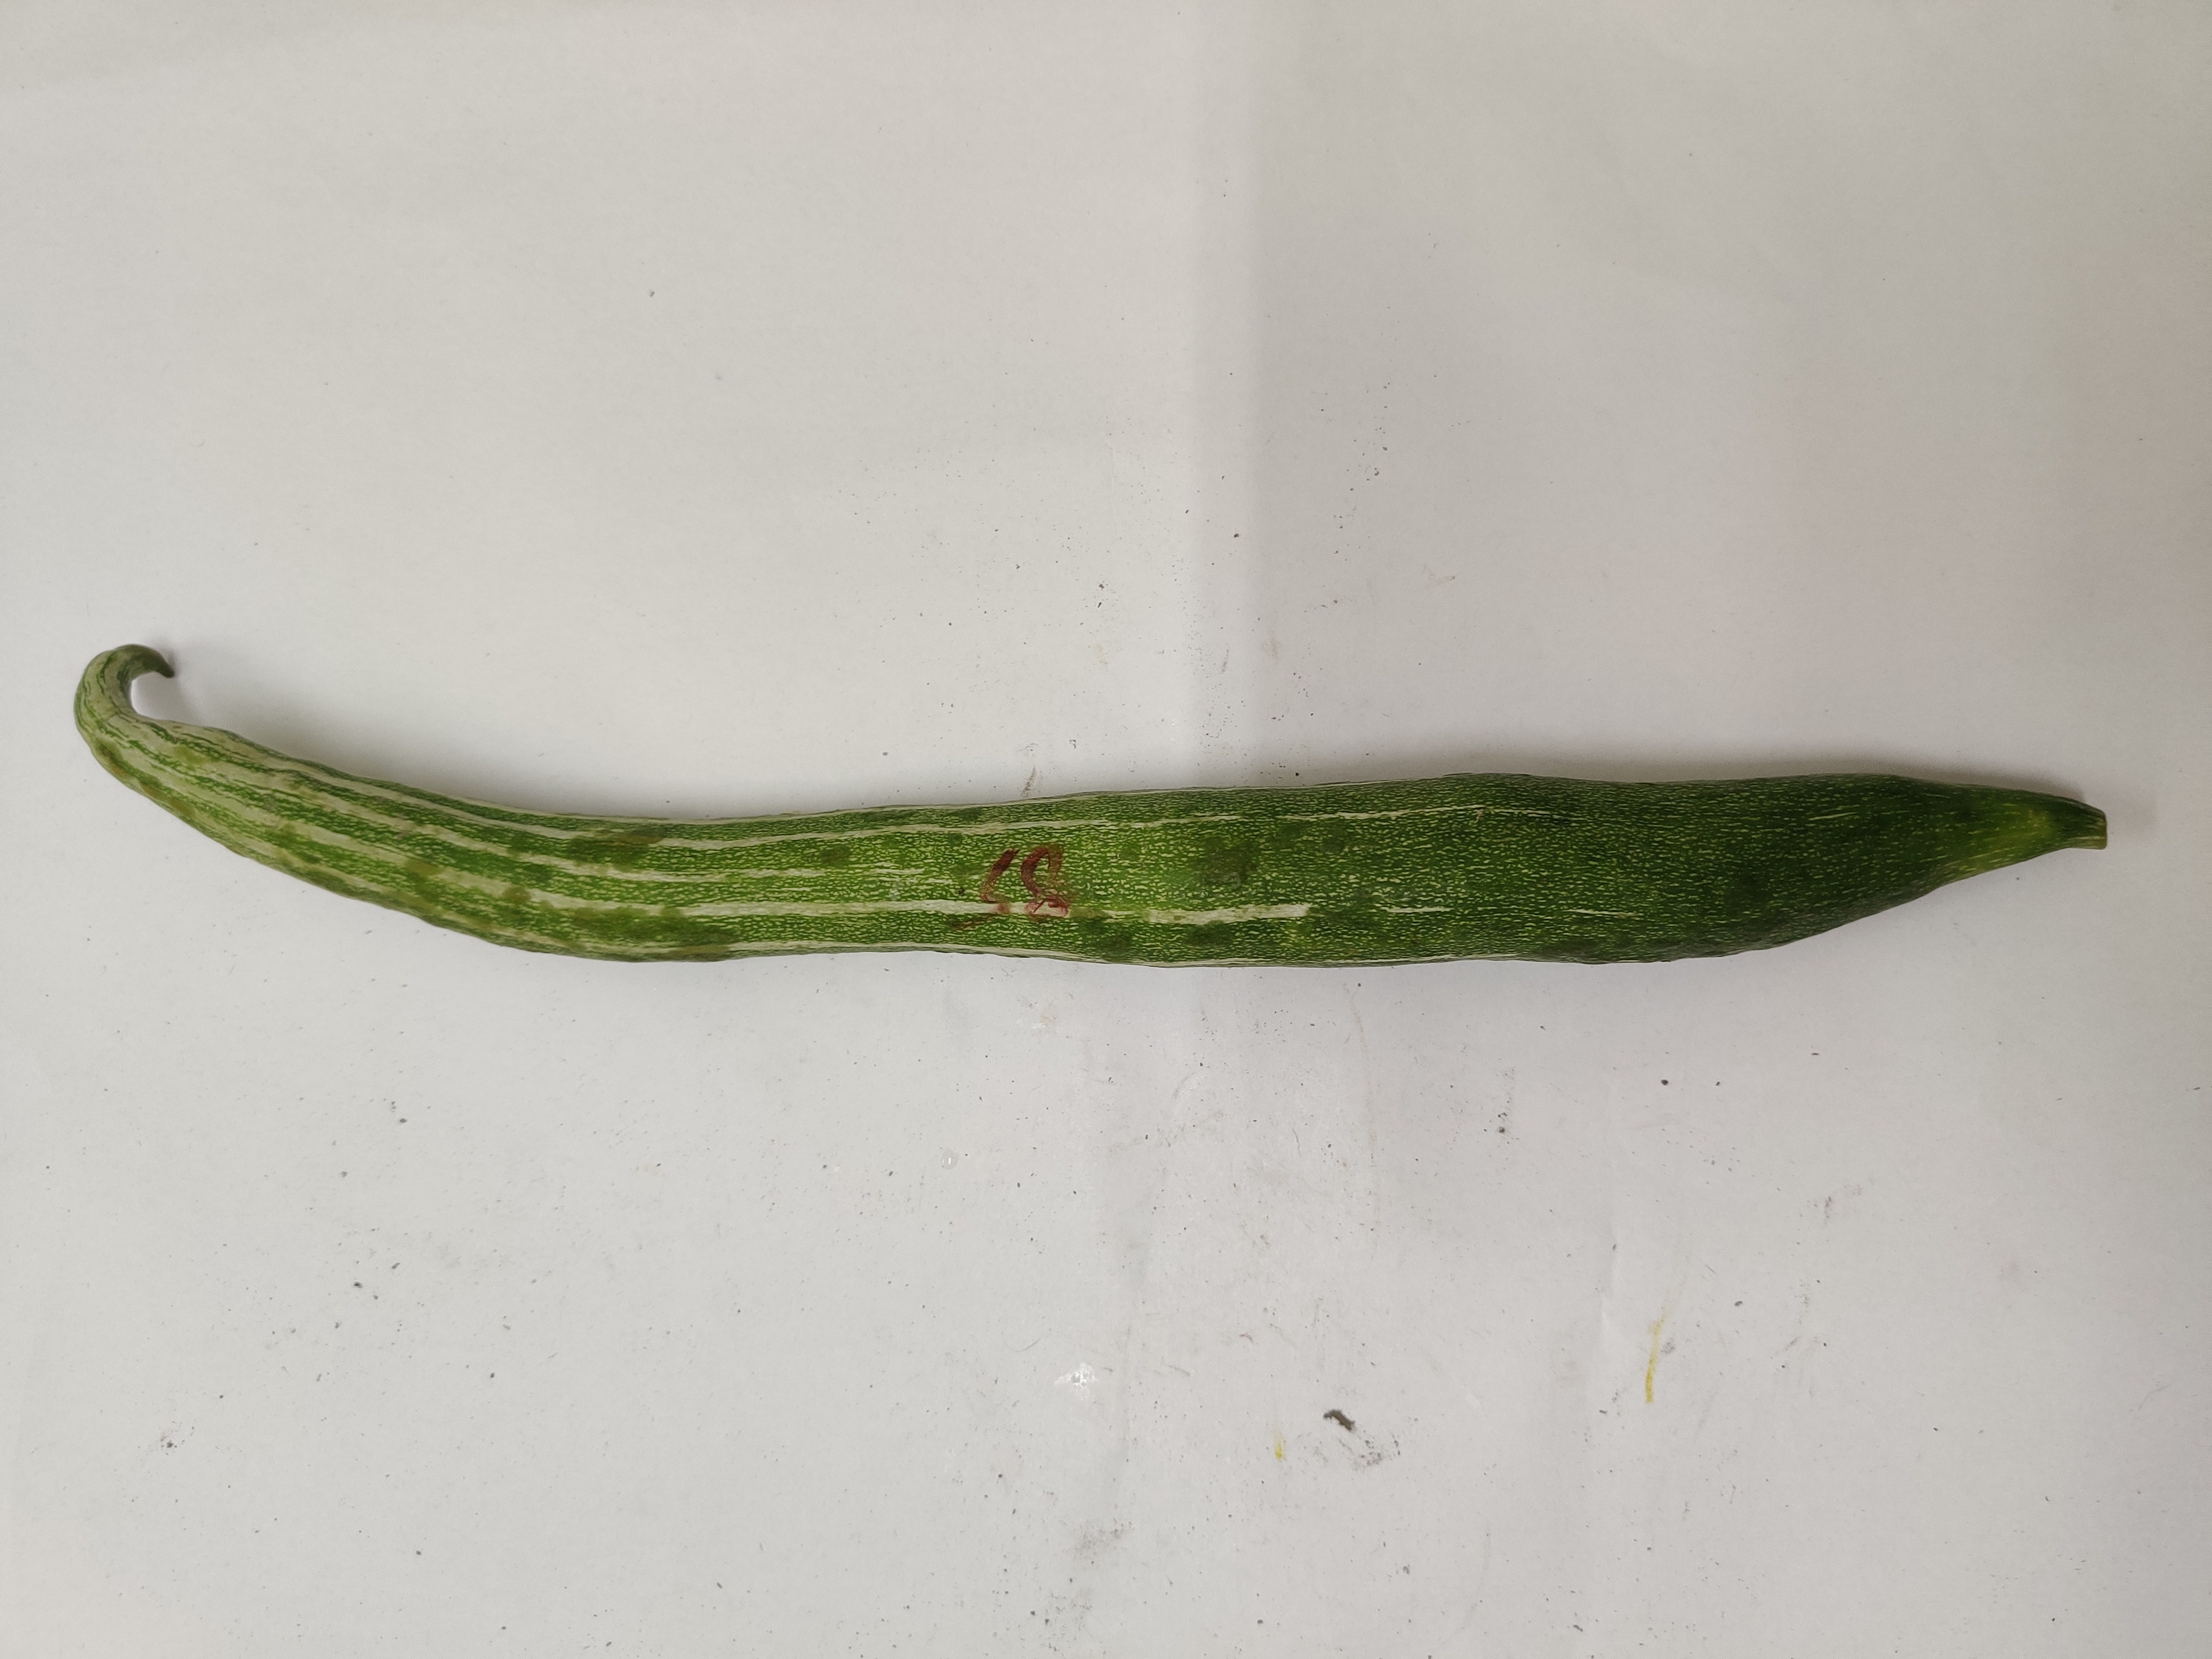
Crop: Snake Gourd
Condition: Damaged